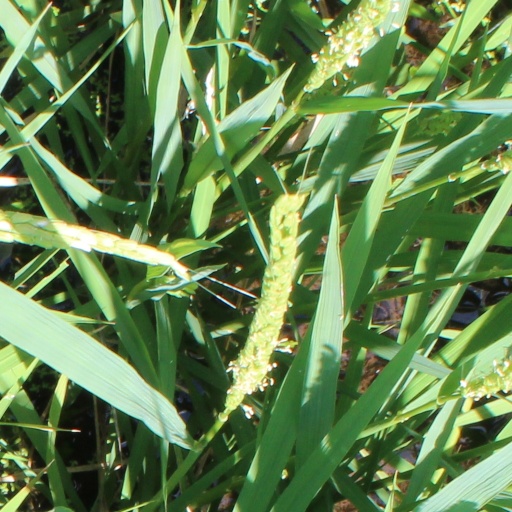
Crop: rice